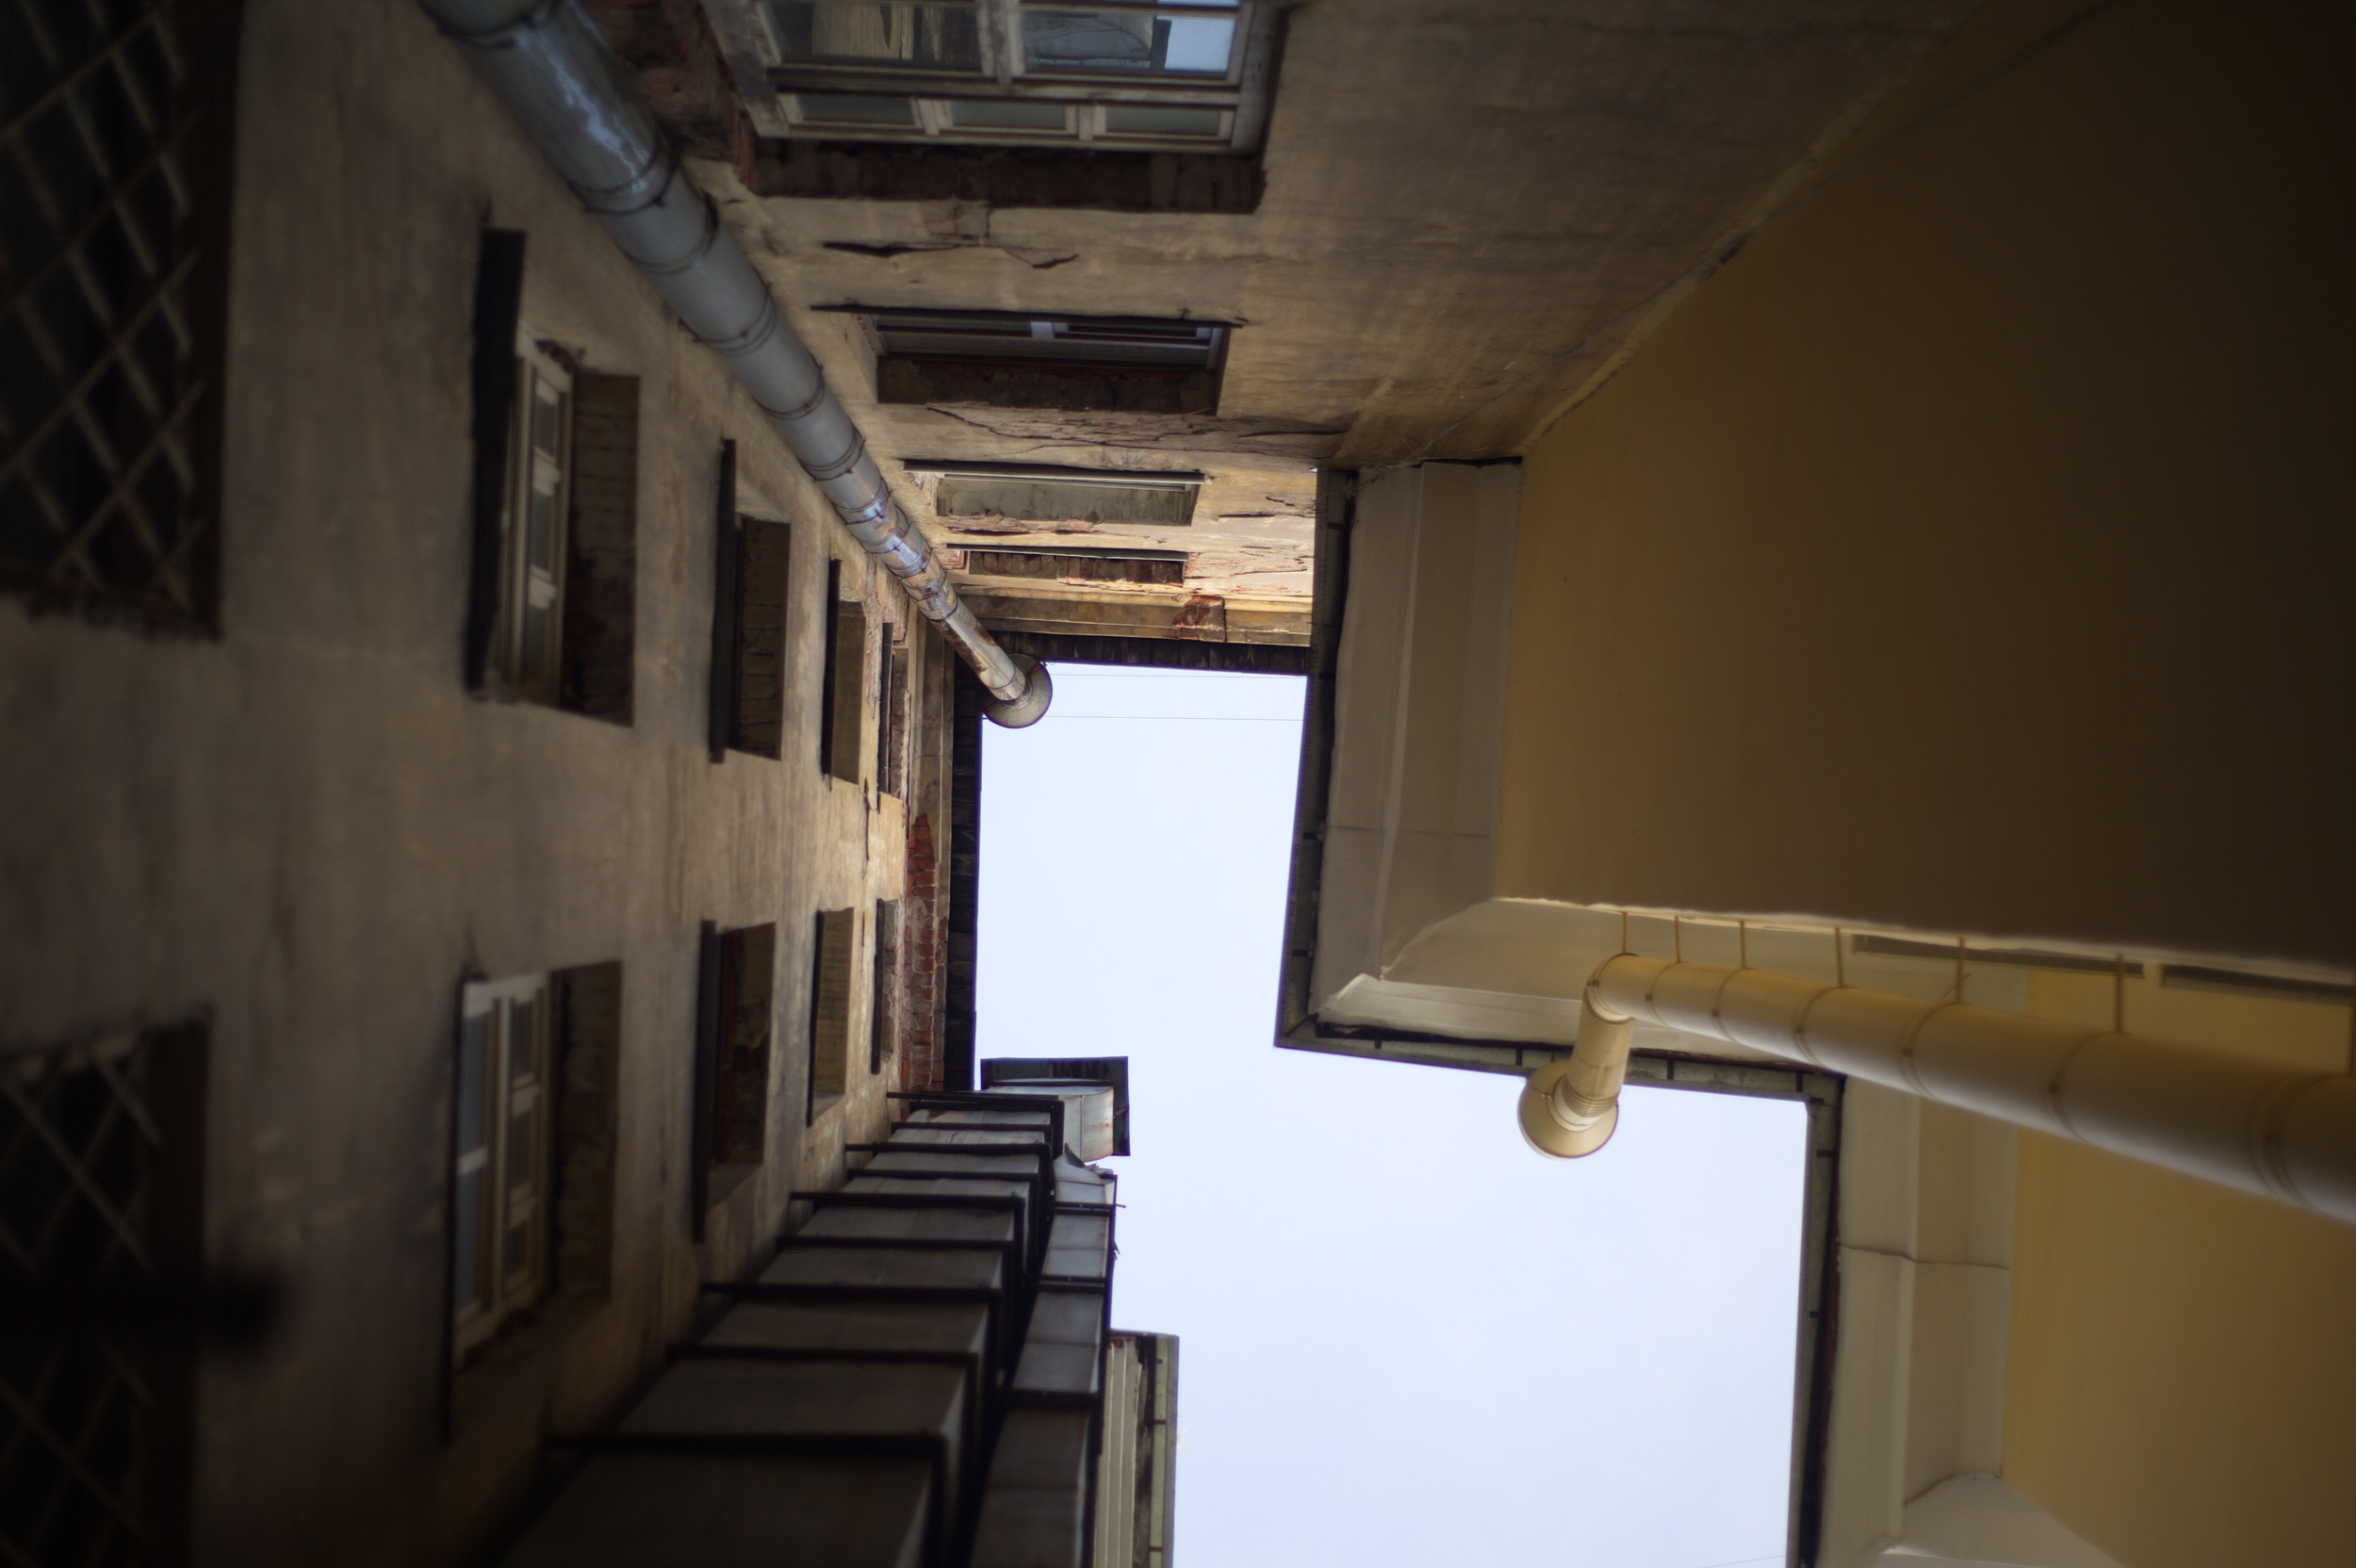
architecture, sky, wood, house, building, hall, room, look up, interior design, design, well, details, court, russia, screenshot, appartments, travels, st petersburg